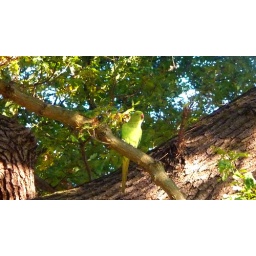
parrot in the oak tree